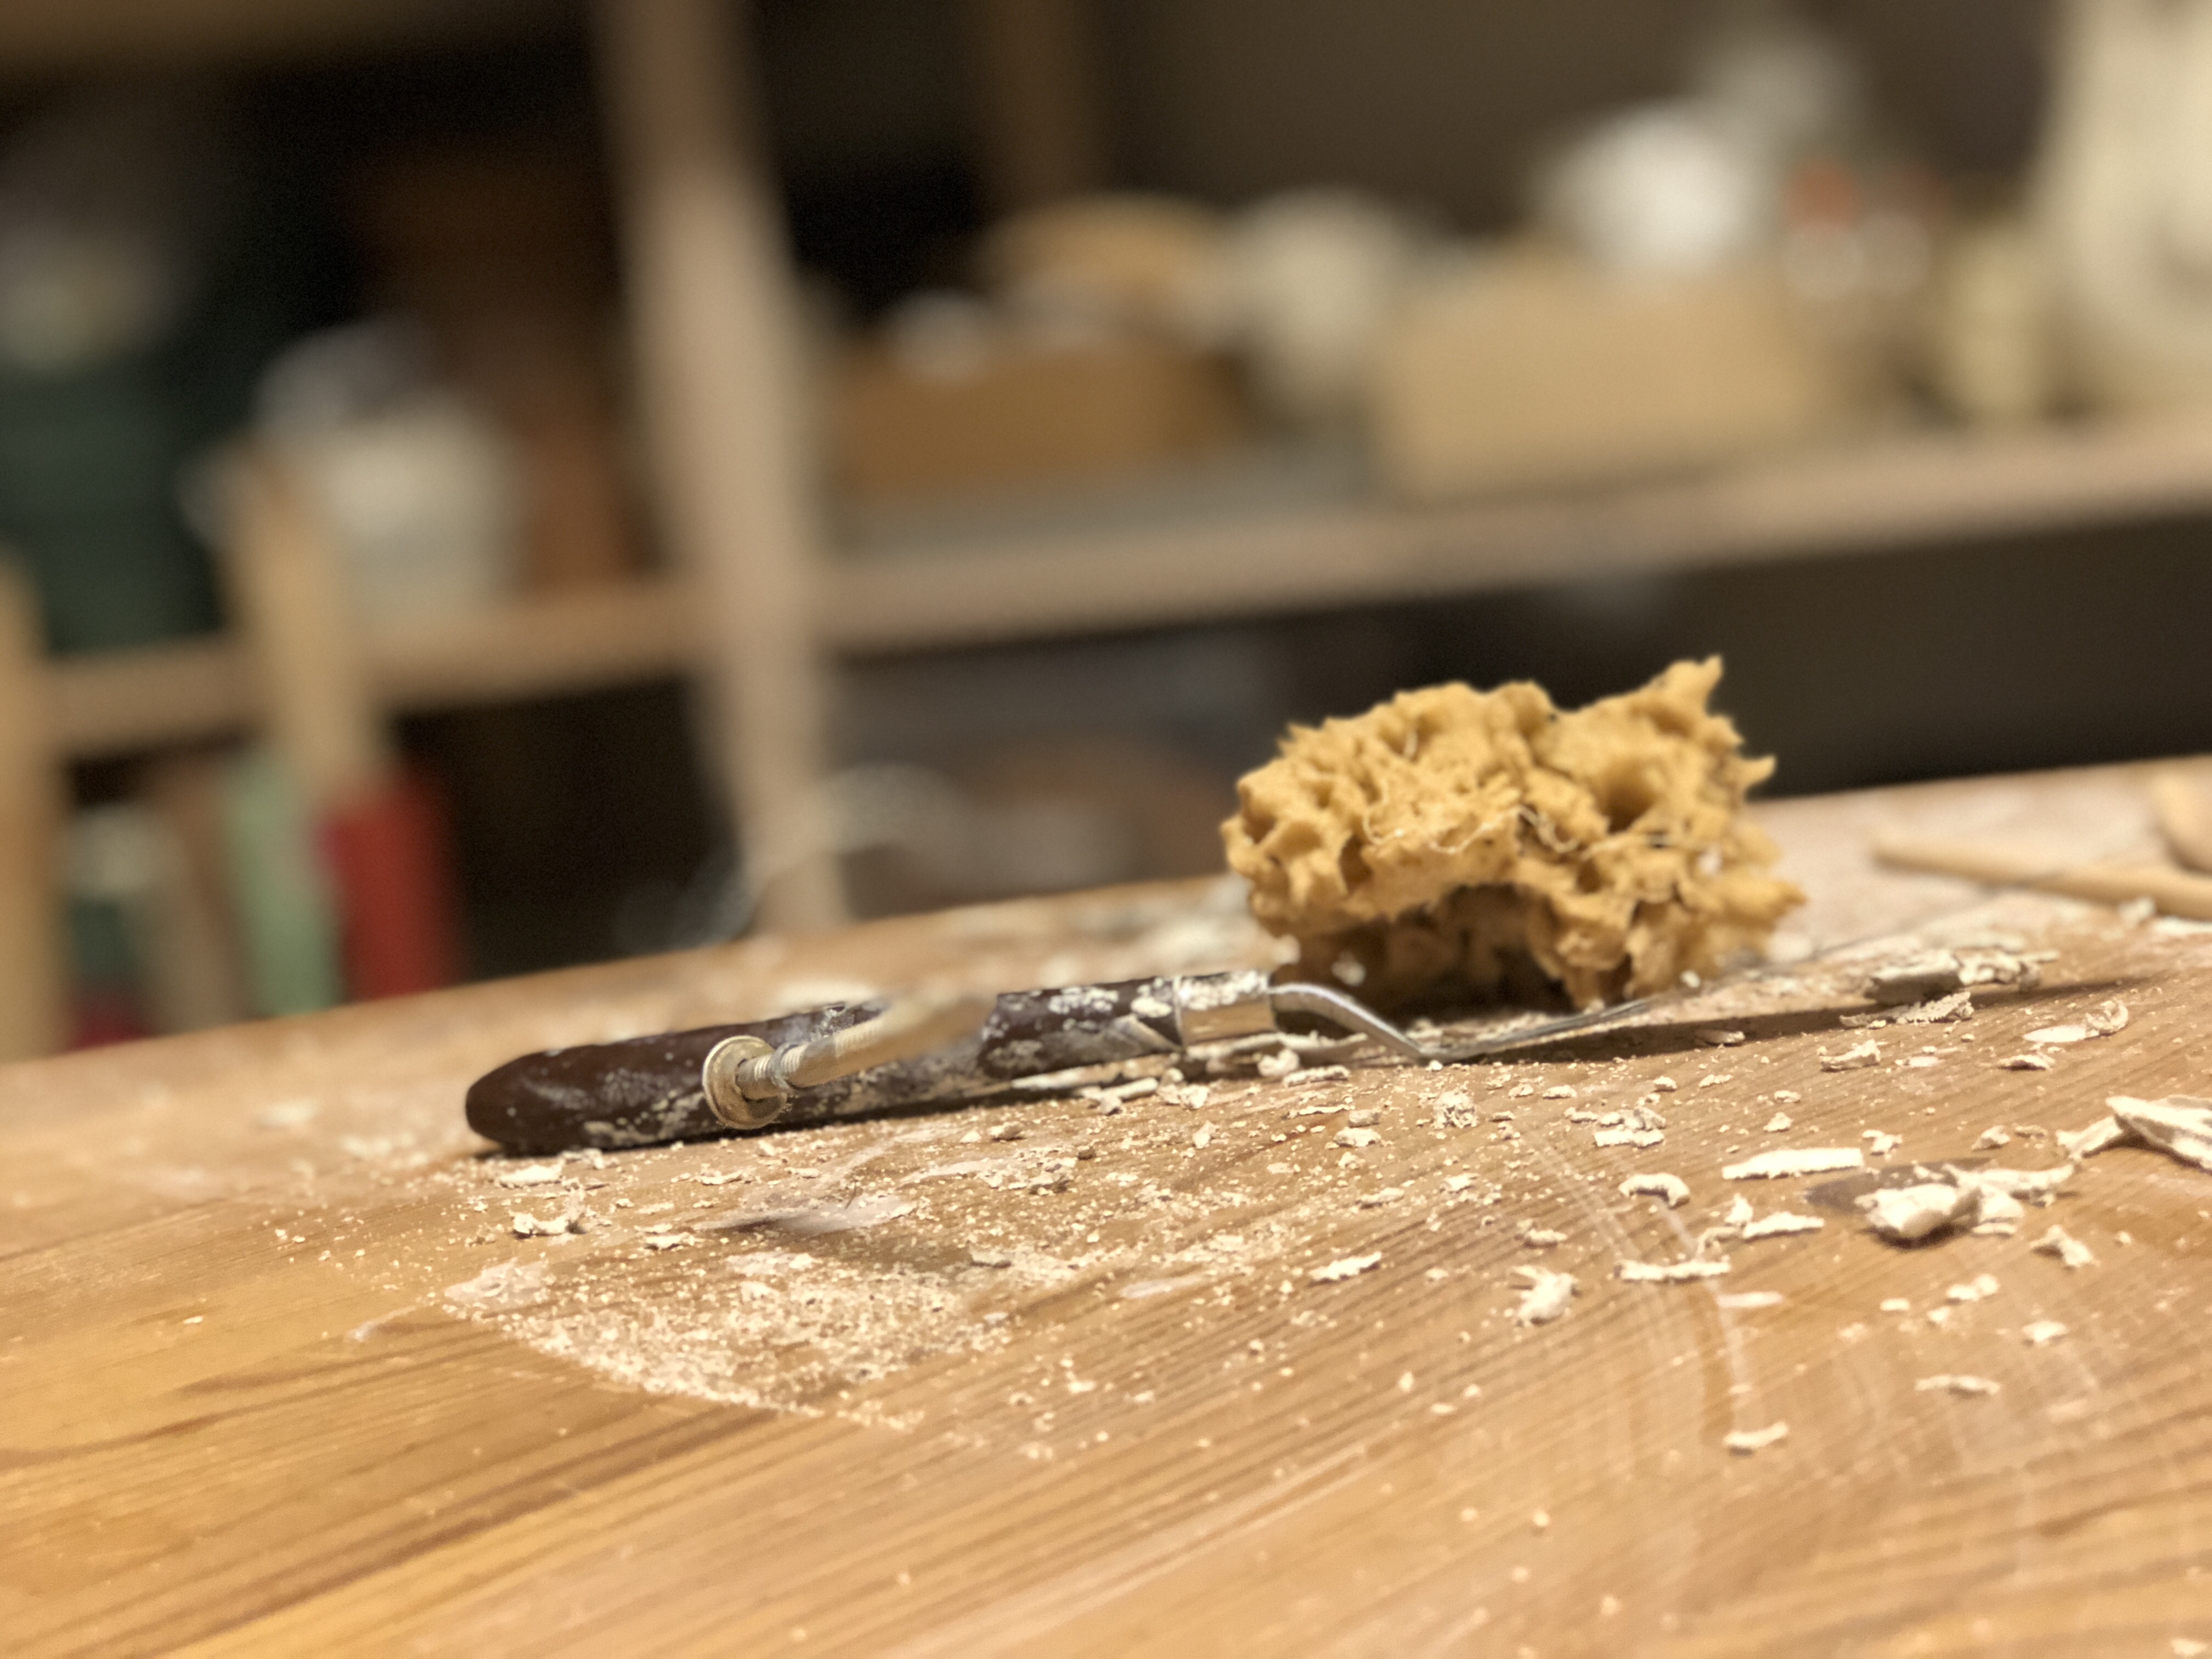
clay, ceramics, sponge, palette, knife, snack, baking